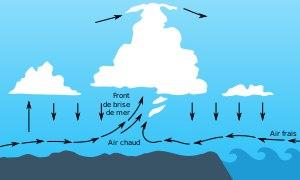
Une dépression thermique est un centre fermé de pression atmosphérique plus basse que l'environnement, ou dépression météorologique, qui est due à un réchauffement très élevé local et persistant de la surface terrestre qui se communique à l'air sus-jacent et non à un mouvement dynamique de l'atmosphère. Certaines ne se manifestent qu'avec le réchauffement diurne et disparaissent la nuit, comme celle de la péninsule Ibérique. Mais les plus importantes revêtent un caractère permanent en s'établissant sur des zones continentales arides ou semi-arides.
Un orage de masse d'air, aussi appelé orage unicellulaire ou monocellulaire, est un orage naissant du réchauffement ponctuel d'une masse d'air uniforme sans déclencheur dynamique comme un front, et d'une énergie relativement faible. Le cisaillement des vents avec l'altitude y est nul ou faible ce qui donne des orages généralement isolés. Comme le déplacement des orages de masse d'air dépend uniquement des vents en altitude, s'il ne vente pas, les orages resteront presque stationnaires.
Le régime de brise est un type de cellule convective qui s'établit entre deux régions dont la température est différente. L'air dans la région chaude s'élève et crée un appel d'air au sol depuis la région plus froide, créant une boucle rétroactive en altitude. Les brises peuvent se former le long des plans d'eau, dans les vallées ou dans les zones urbaines.